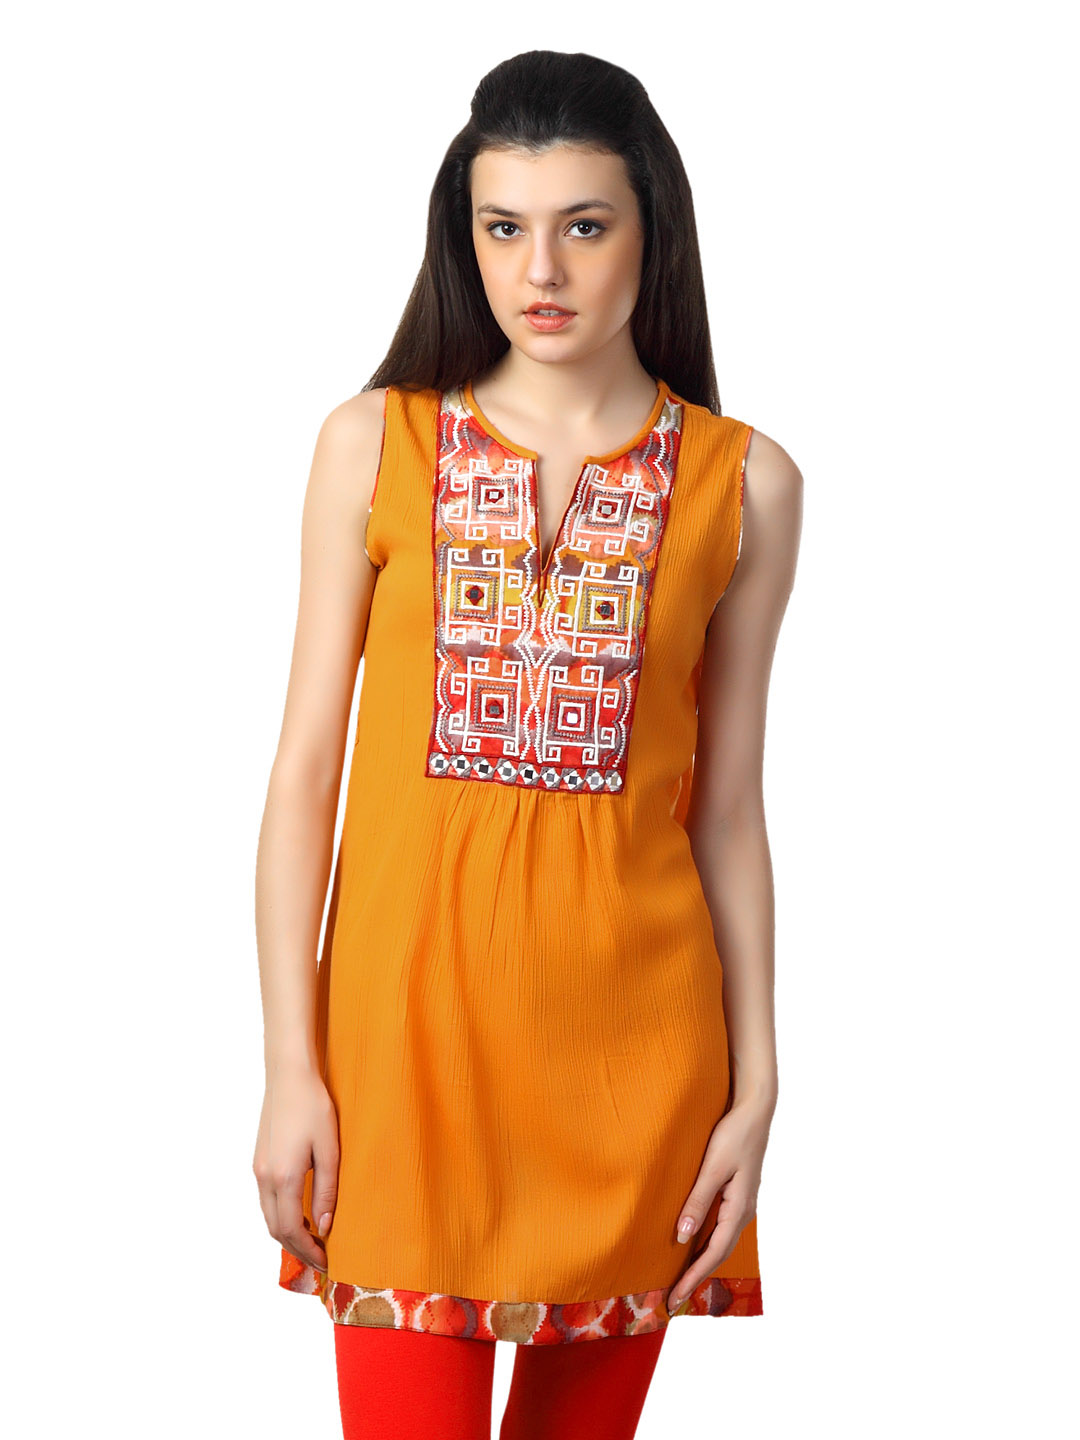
Aneri Women Orange Kurta
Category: Apparel / Topwear / Kurtas
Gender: Women
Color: Orange
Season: Summer 2012
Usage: Ethnic